Orange roughy

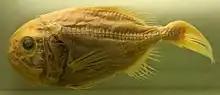
A preserved specimen on display at a museum

Orange roughy are generally sluggish and demersal; they form aggregations with a natural population density of up to 2.5 fish per m, now reduced to about 1.0 per m. These aggregations form in and around geologic structures, such as undersea canyons and seamounts, where water movement and mixing is high, ensuring dense prey concentrations. The aggregations are not necessarily for spawning or feeding; the fish are thought to cycle through metabolic phases (active or feeding and inactive or resting) and seek areas with ideal hydrologic conditions to congregate during each phase. They lose almost all pigmentation while inactive, when they are very approachable. Predators include large, deep-roving sharks, cutthroat eels, merluccid hakes, and snake mackerels such as oilfish.